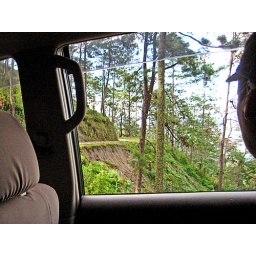
A mountain road in Honduras.